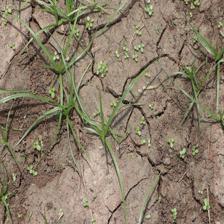
Label: Grass